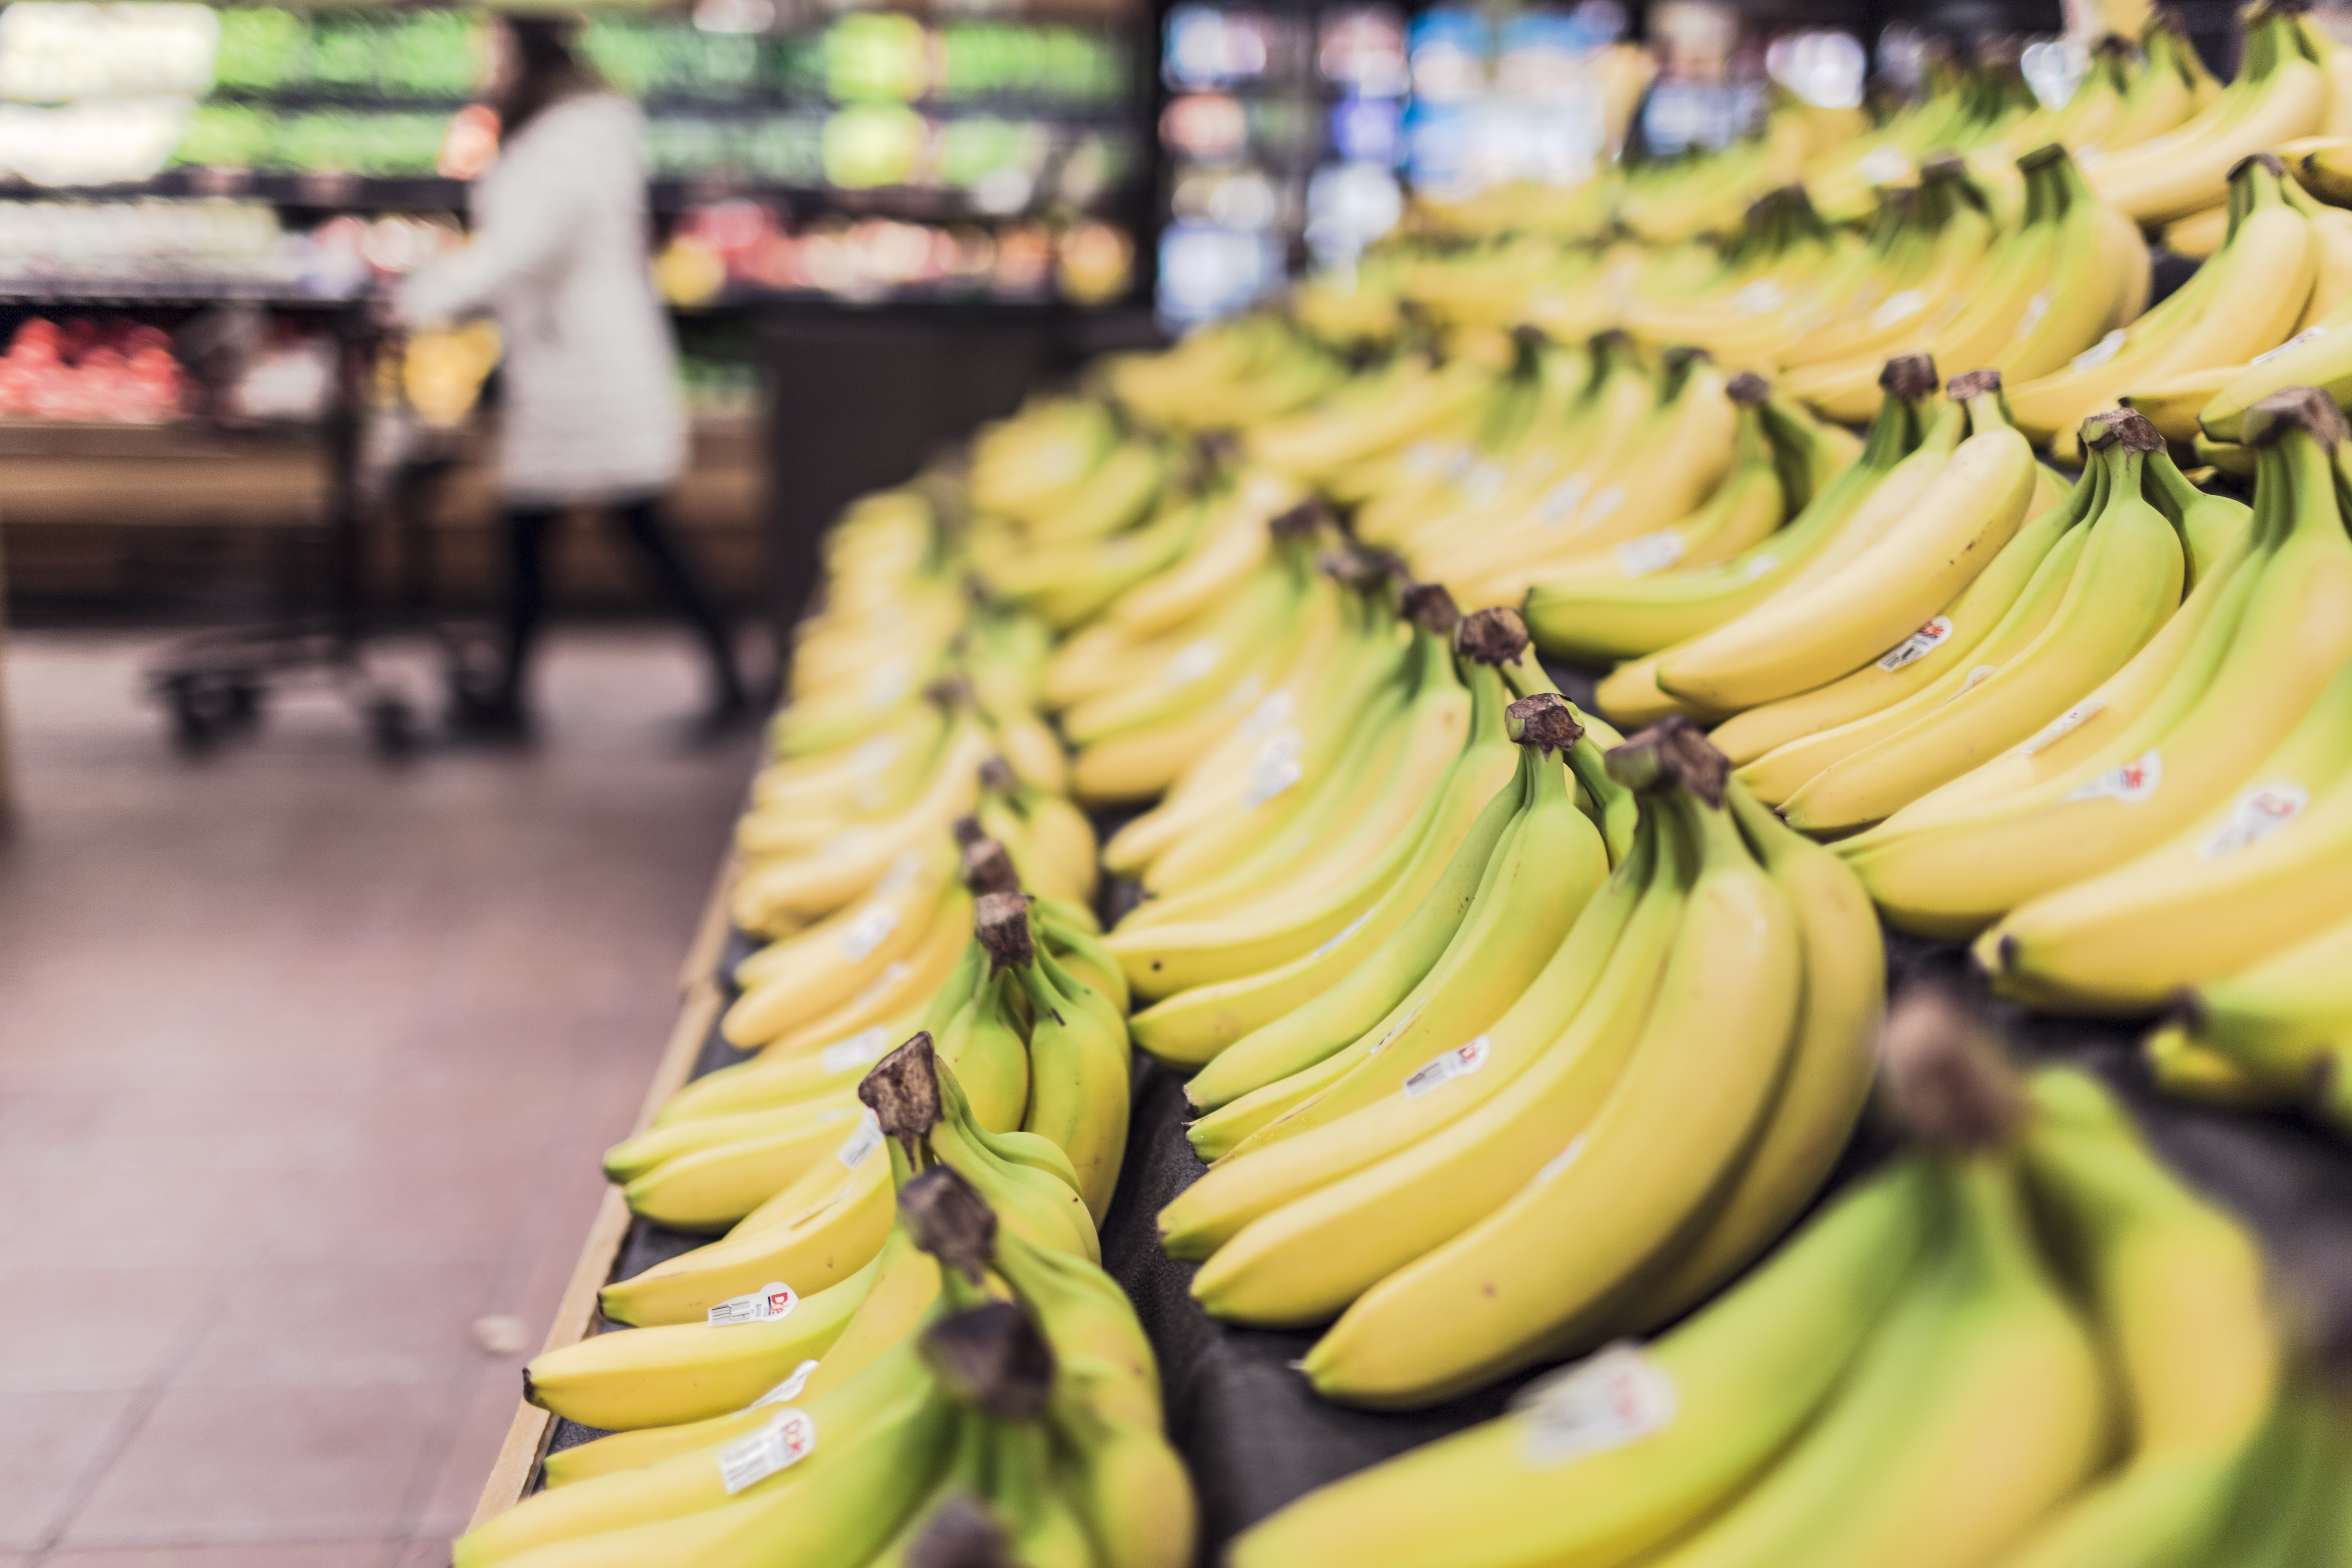
plant, fruit, flower, meal, food, green, produce, organized, market, yellow, banana, healthy, cuisine, grocery, bananas, fruits, supermarket, floristry, organize, flowering plant, land plant, banana family